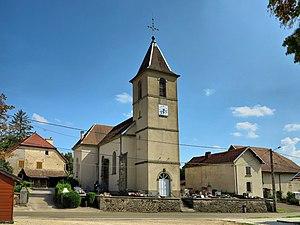
L'église
Vernois-lès-Belvoir est une commune française située dans le département du Doubs en région Bourgogne-Franche-Comté.